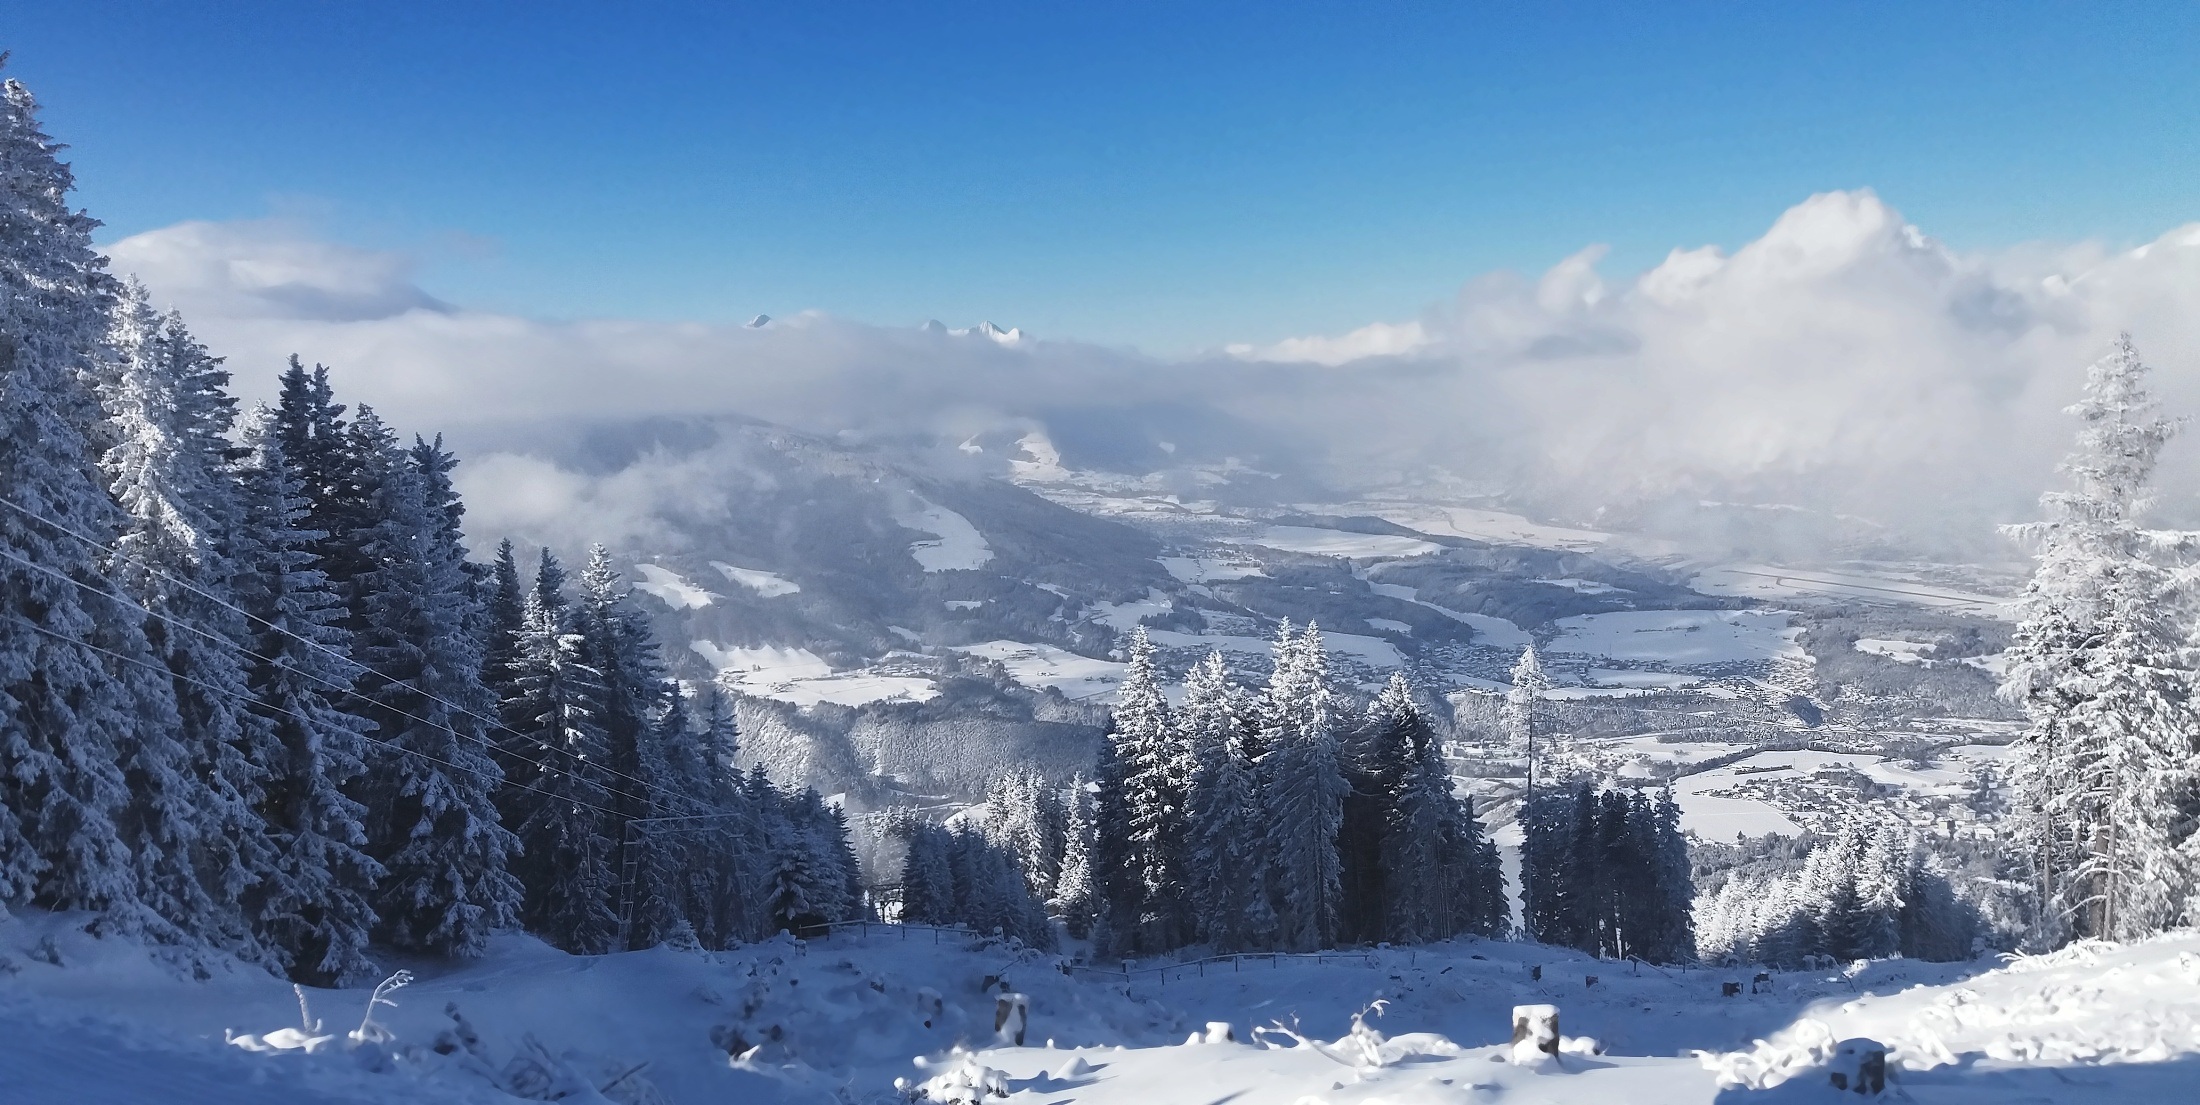
nature, mountain, snow, winter, mountain range, panorama, recreation, clear, weather, holiday, skiing, season, ridge, blue sky, austria, winter sport, mountains, alps, ski, the fog, piste, skis, landform, ski touring, snowy alps, winter holidays, ski mountaineering, ski equipment, mountainous landforms, geological phenomenon, austrian alps, igls patscherkofel, igls, ski snowboard, snowy hill